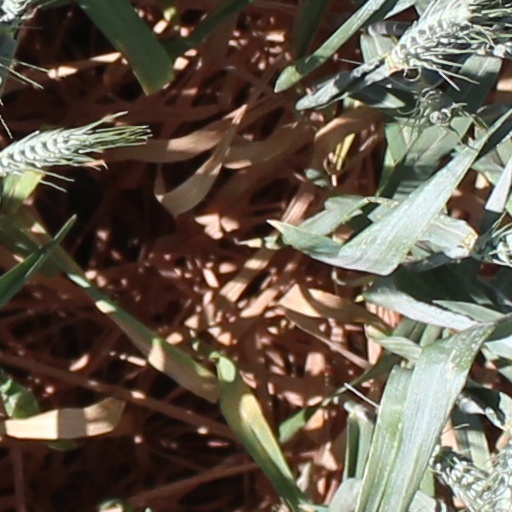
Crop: wheat